Harry Touw

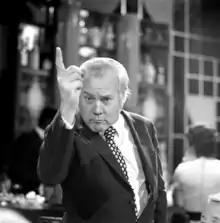
Harry Touw as Fred Haché in 1973

Harry Touw (7 April 1924 – 14 April 1994) was a Dutch comedian and television actor from The Hague, who rose to national prominence playing the characters Otto Kolkvet and Fred Haché in the satirical comedy shows written and directed by Wim T. Schippers, Ruud van Hemert, Gied Jaspars, and Wim van der Linden. He also sang, and made a number of records (including "Bakken aan de Bar").